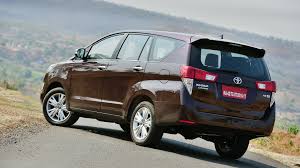
Label: noambulance